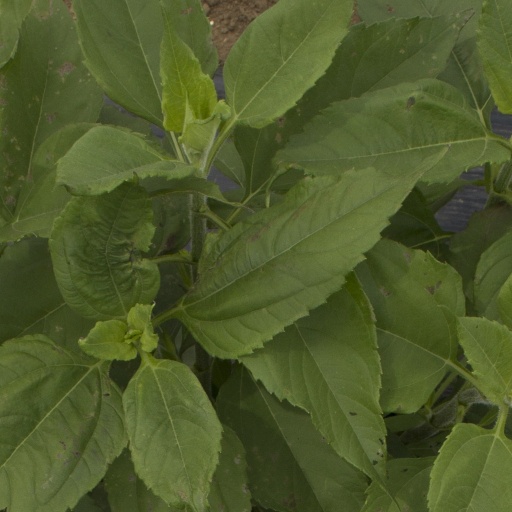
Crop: Jerusalem artichoke